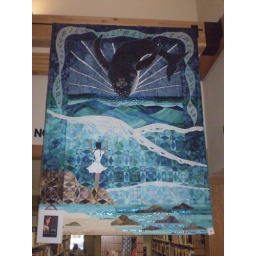
This was hanging in the library and was inspired by a book (the cover of which is hanging in the lower left corner).